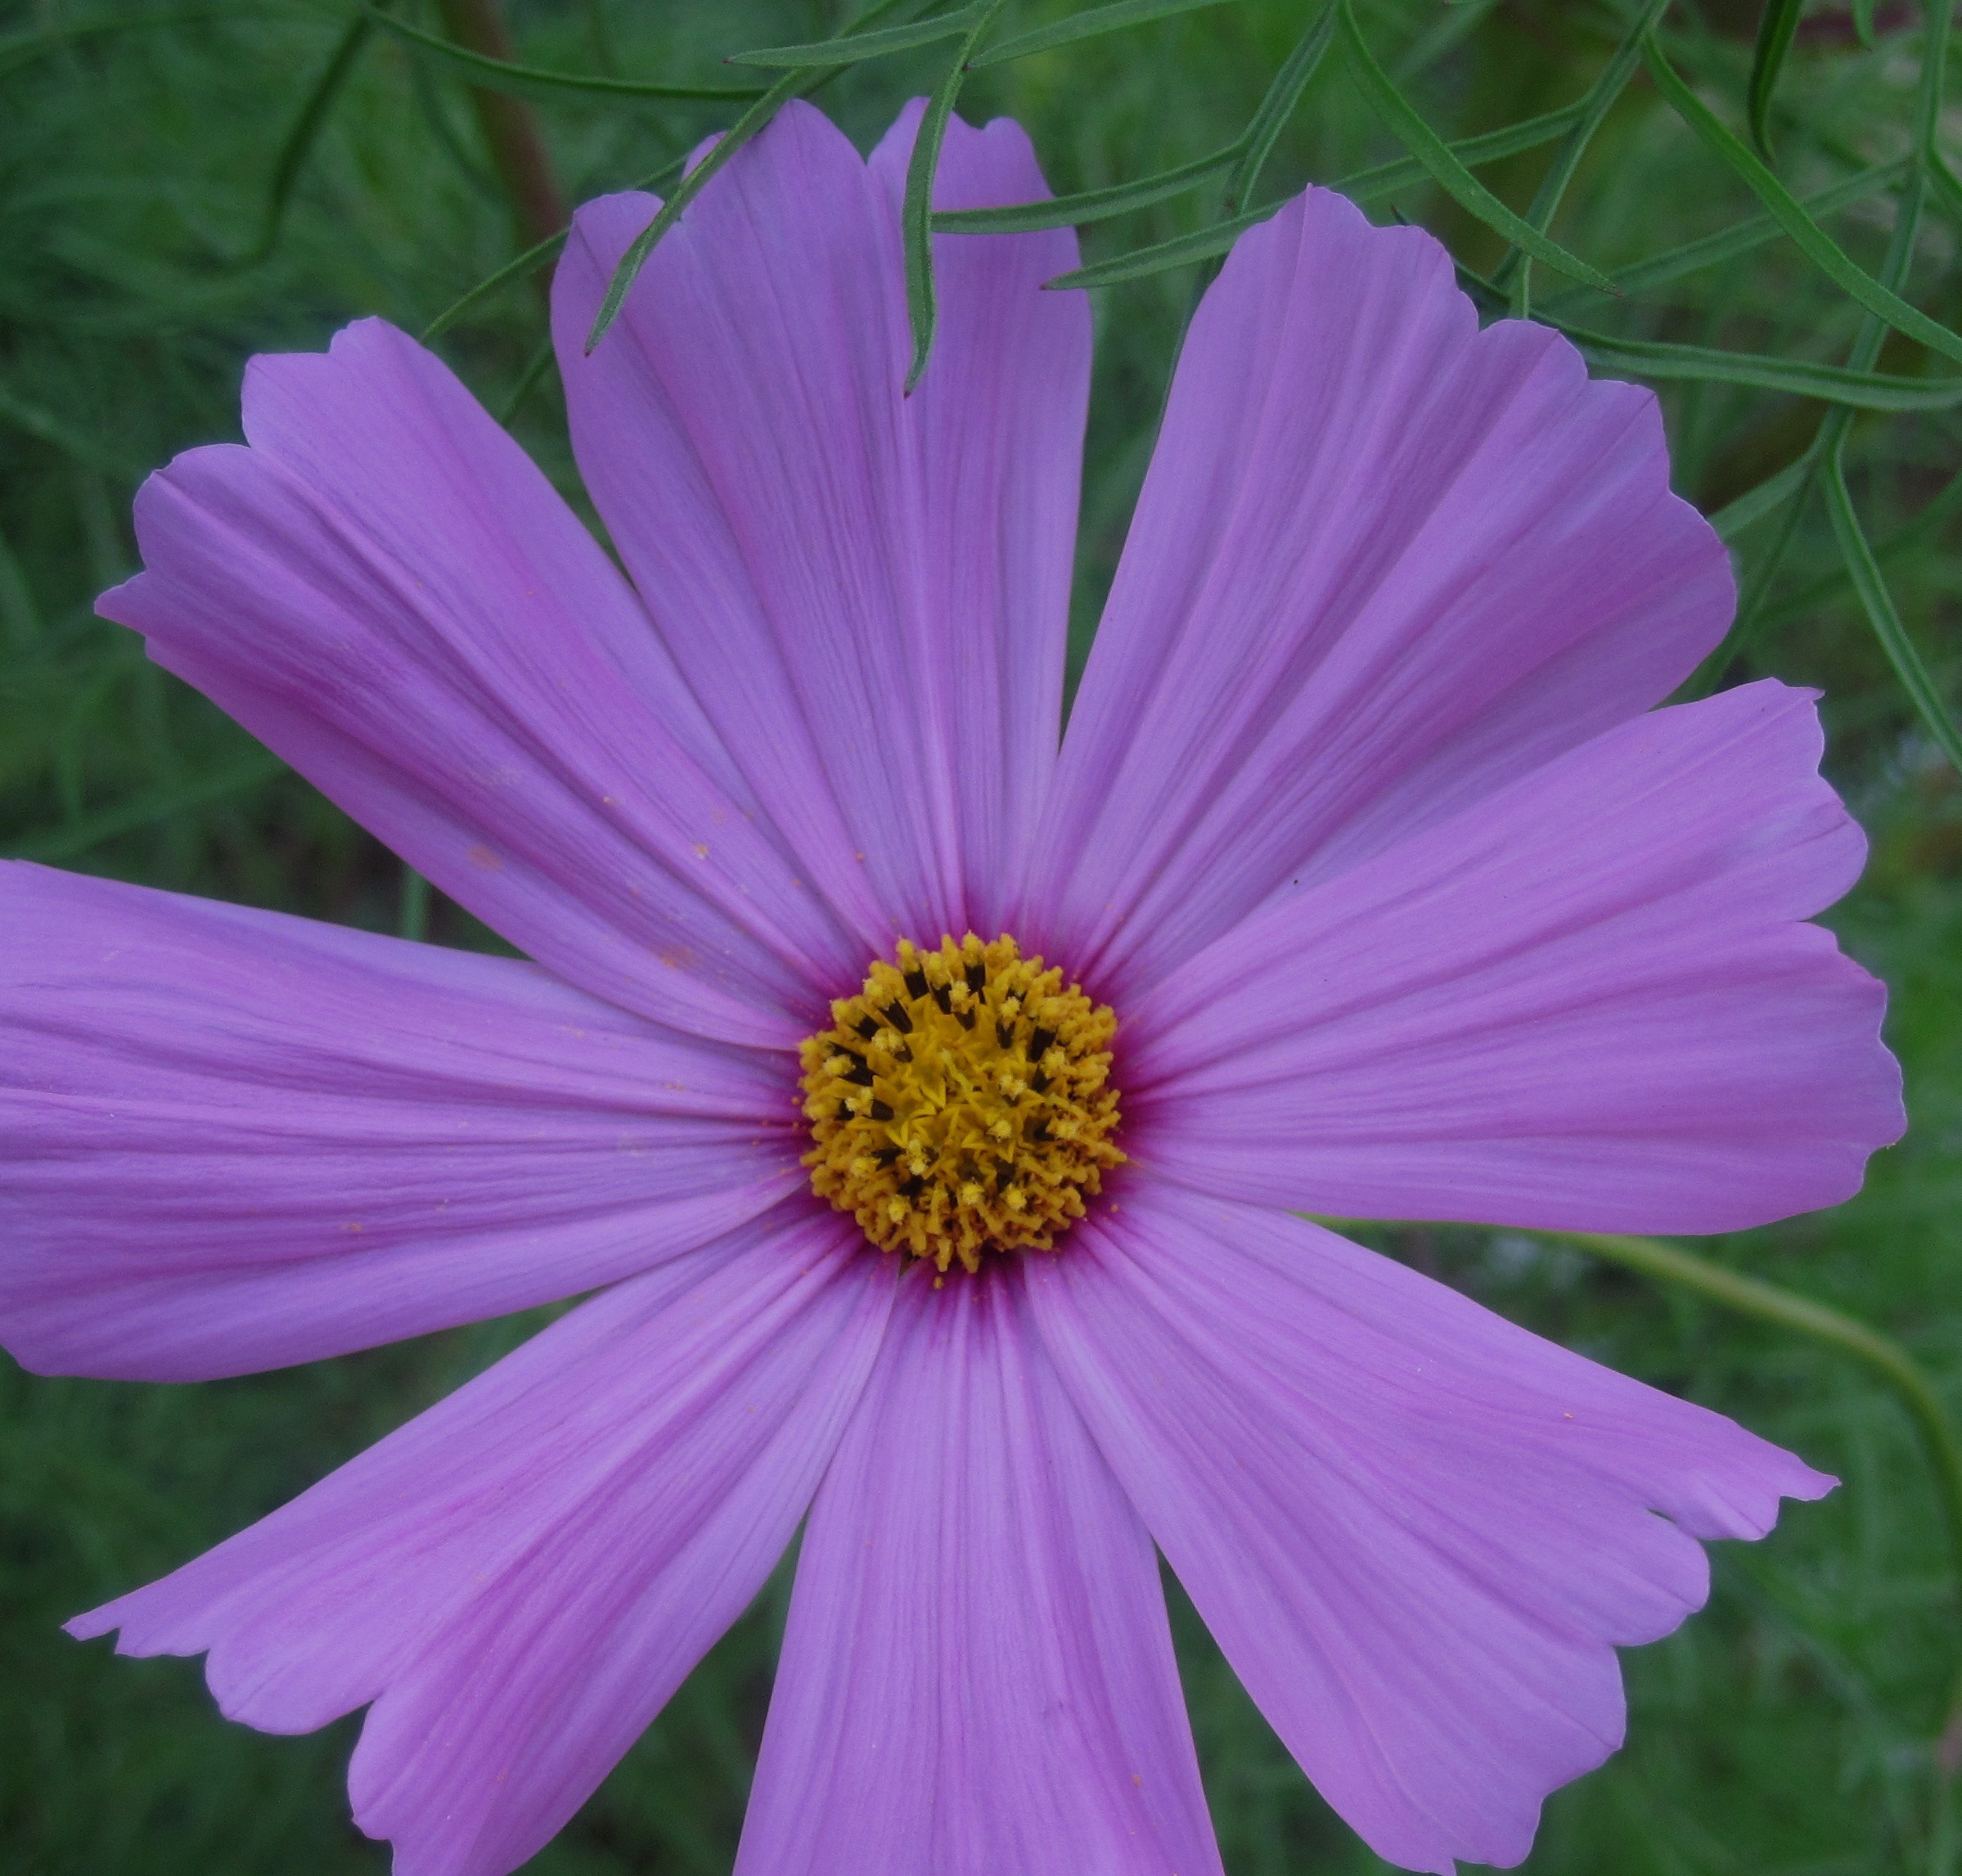
plant, cosmos, flower, purple, petal, bloom, wild, spring, garden, flora, petals, aster, pretty, delicate, simple, flowering plant, daisy family, herbaceous plant, yellow centre, annual plant, garden cosmos, daisy like, fine green foliage